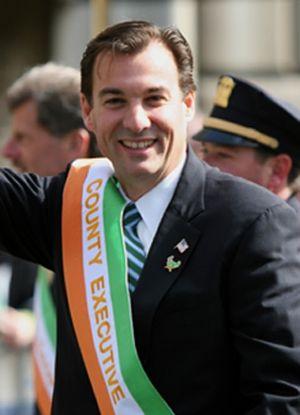
Thomas R. Suozzi, né le 31 août 1962 à Glen Cove, est un homme politique américain. Membre du Parti démocrate, il est élu à la Chambre des représentants des États-Unis pour le 3ᵉ district de l'État de New York en 2016.